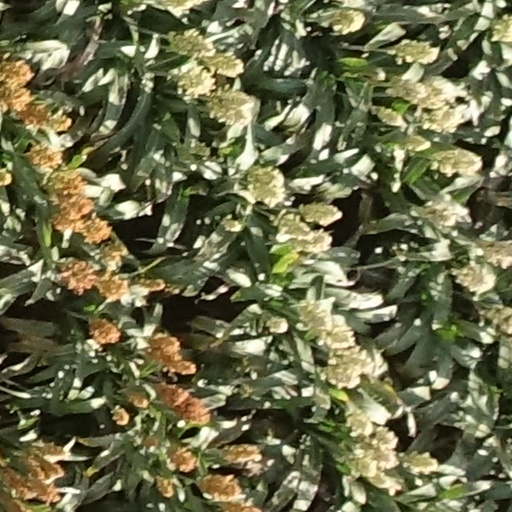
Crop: sorghum